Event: Ecuador Earthquake
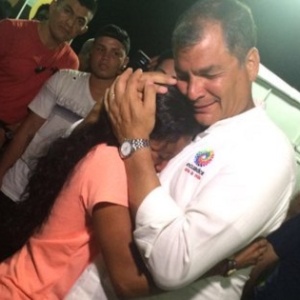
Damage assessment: no_damage